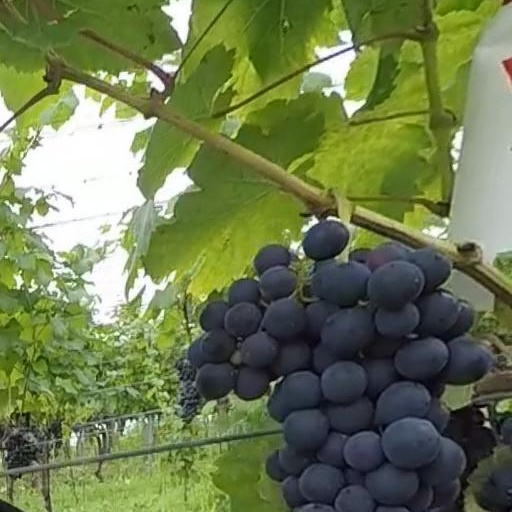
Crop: grape